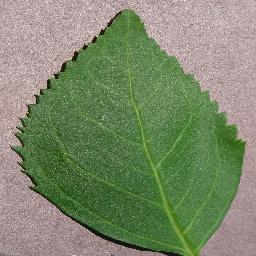
Label: Cherry___healthy